Jackson Laboratory

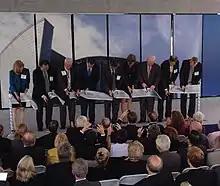
Ribbon cutting at the Jackson Laboratory for Genomic Medicine dedication ceremony in October 2014

The Jackson Laboratory Cancer Center (JAXCC) first received its National Cancer Institute designation in 1983 in recognition of the foundational cancer research conducted there. The JAXCC is one of seven NCI-designated Cancer Centers with a focus on basic research.